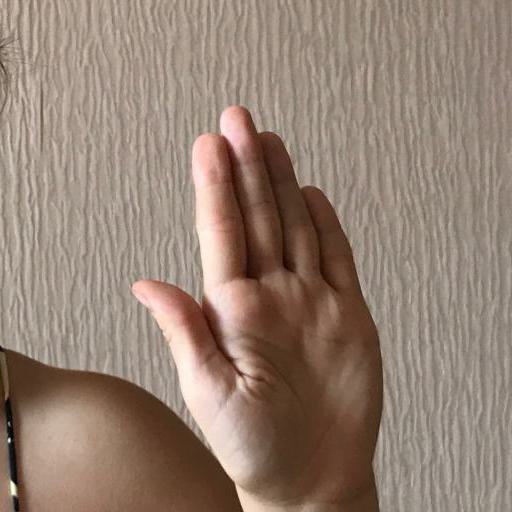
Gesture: stop